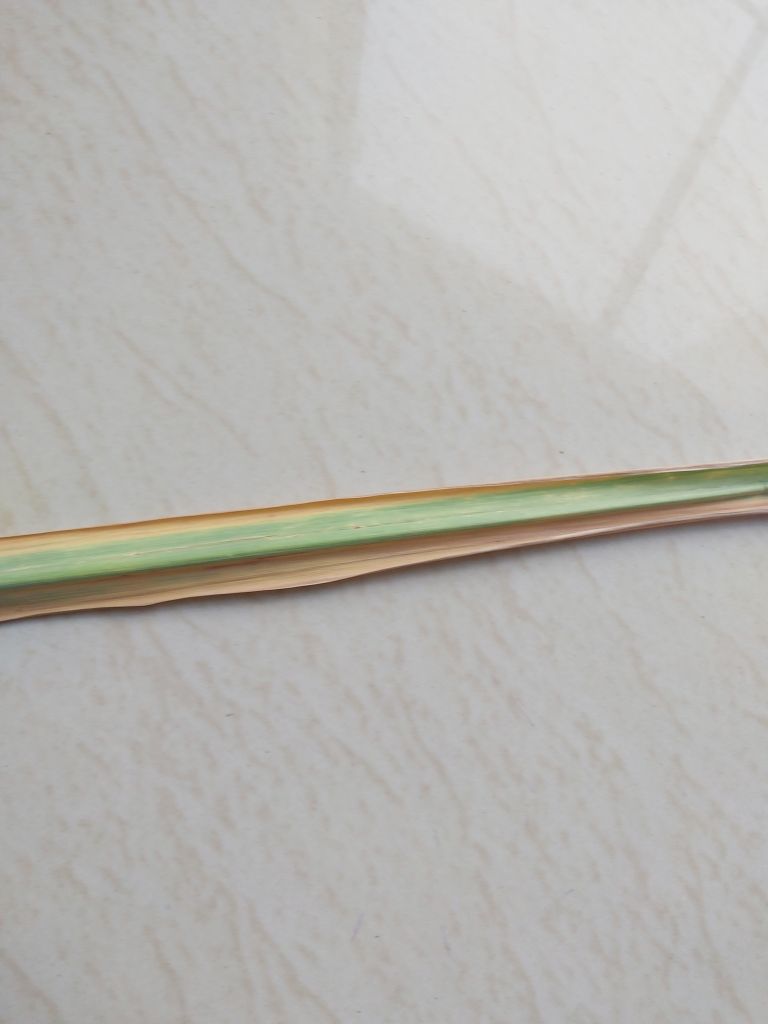
Label: Yellow Leaf